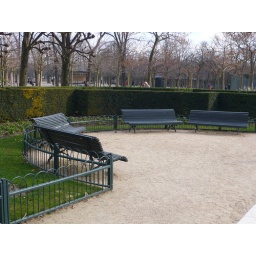
Four green benches in the rose garden of Jardin du Luxembourg.